Mausoleum of Lanuéjols

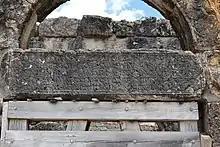
The lintel engraved with its epitaph

Originally, the façade of the pronaos was adorned with four Corinthian columns; two other columns were arranged on the returns to the "cella", one on each side; fragments of these columns have been found on the site and in a nearby farmhouse. The façade columns originally supported an entablature composed of an architrave, a frieze and a cornice decorated with modillions. A triangular pediment crowned the whole.